Jerez de la Frontera

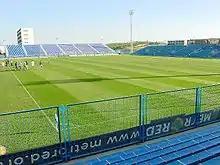
Juventud Stadium

Jerez is proud of its Andalusian Centre of Flamenco, which was founded in 1993 to safeguard and promote the values and standards of flamenco. It is devoted to the investigation, recovery, and collection of flamenco-related historical documents, whether they are in audio, visual, or journalistic form. It also has a collection of flamenco artifacts, including musical instruments, costumes, promotional posters, sheet music, and postcards. The centre operates a museum and library to help educate the public and serve as a resource for scholars. Many of the most famous personalities of the city are or were involved in the performance of flamenco, including La Paquera de Jerez, Lola Flores and José Mercé.